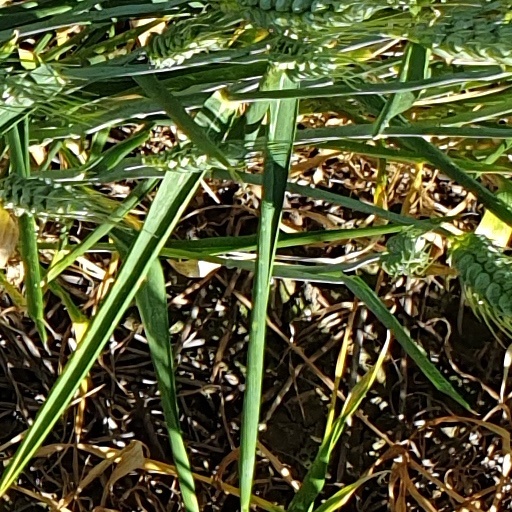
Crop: wheat